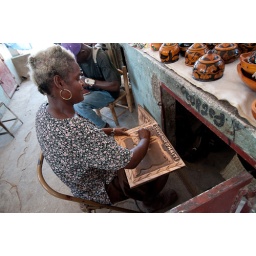
A woman carefully sanding a hand-carved wooden board prior to staining and finishing in a street shop in Port Au Prince